Cassandra

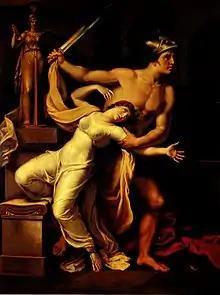
"Ajax and Cassandra" by Johann Heinrich Wilhelm Tischbein, 1806

In Virgil's epic poem, the Aeneid, Cassandra warned the Trojans about the Greeks hiding inside the Trojan Horse, Agamemnon's death, her own demise at the hands of Aegisthus and Clytemnestra, her mother Hecuba's fate, Odysseus's ten-year wanderings before returning to his home, and the murder of Aegisthus and Clytemnestra by the latter's children Electra and Orestes. Cassandra predicted that her cousin Aeneas would escape during the fall of Troy and found a new nation in Rome.